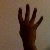
The image shows a hand gesture representing the number 4 in Indian Sign Language.